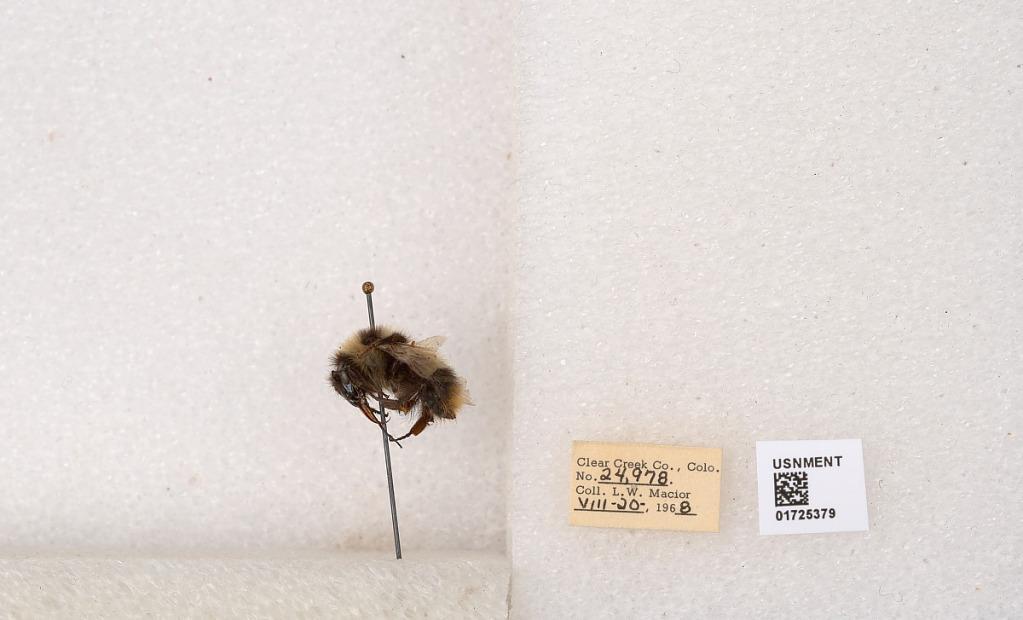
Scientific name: Bombus kirbyellus
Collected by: L. Macior
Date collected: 1968-8-20
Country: United States
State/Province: Colorado
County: Clear Creek
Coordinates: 39.6891, -105.644